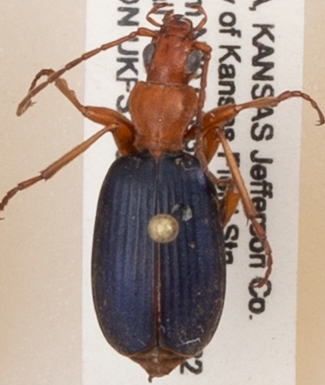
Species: Brachinus alternans
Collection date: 2020-07-21
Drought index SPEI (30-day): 1.28
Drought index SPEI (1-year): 1.28
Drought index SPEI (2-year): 1.93